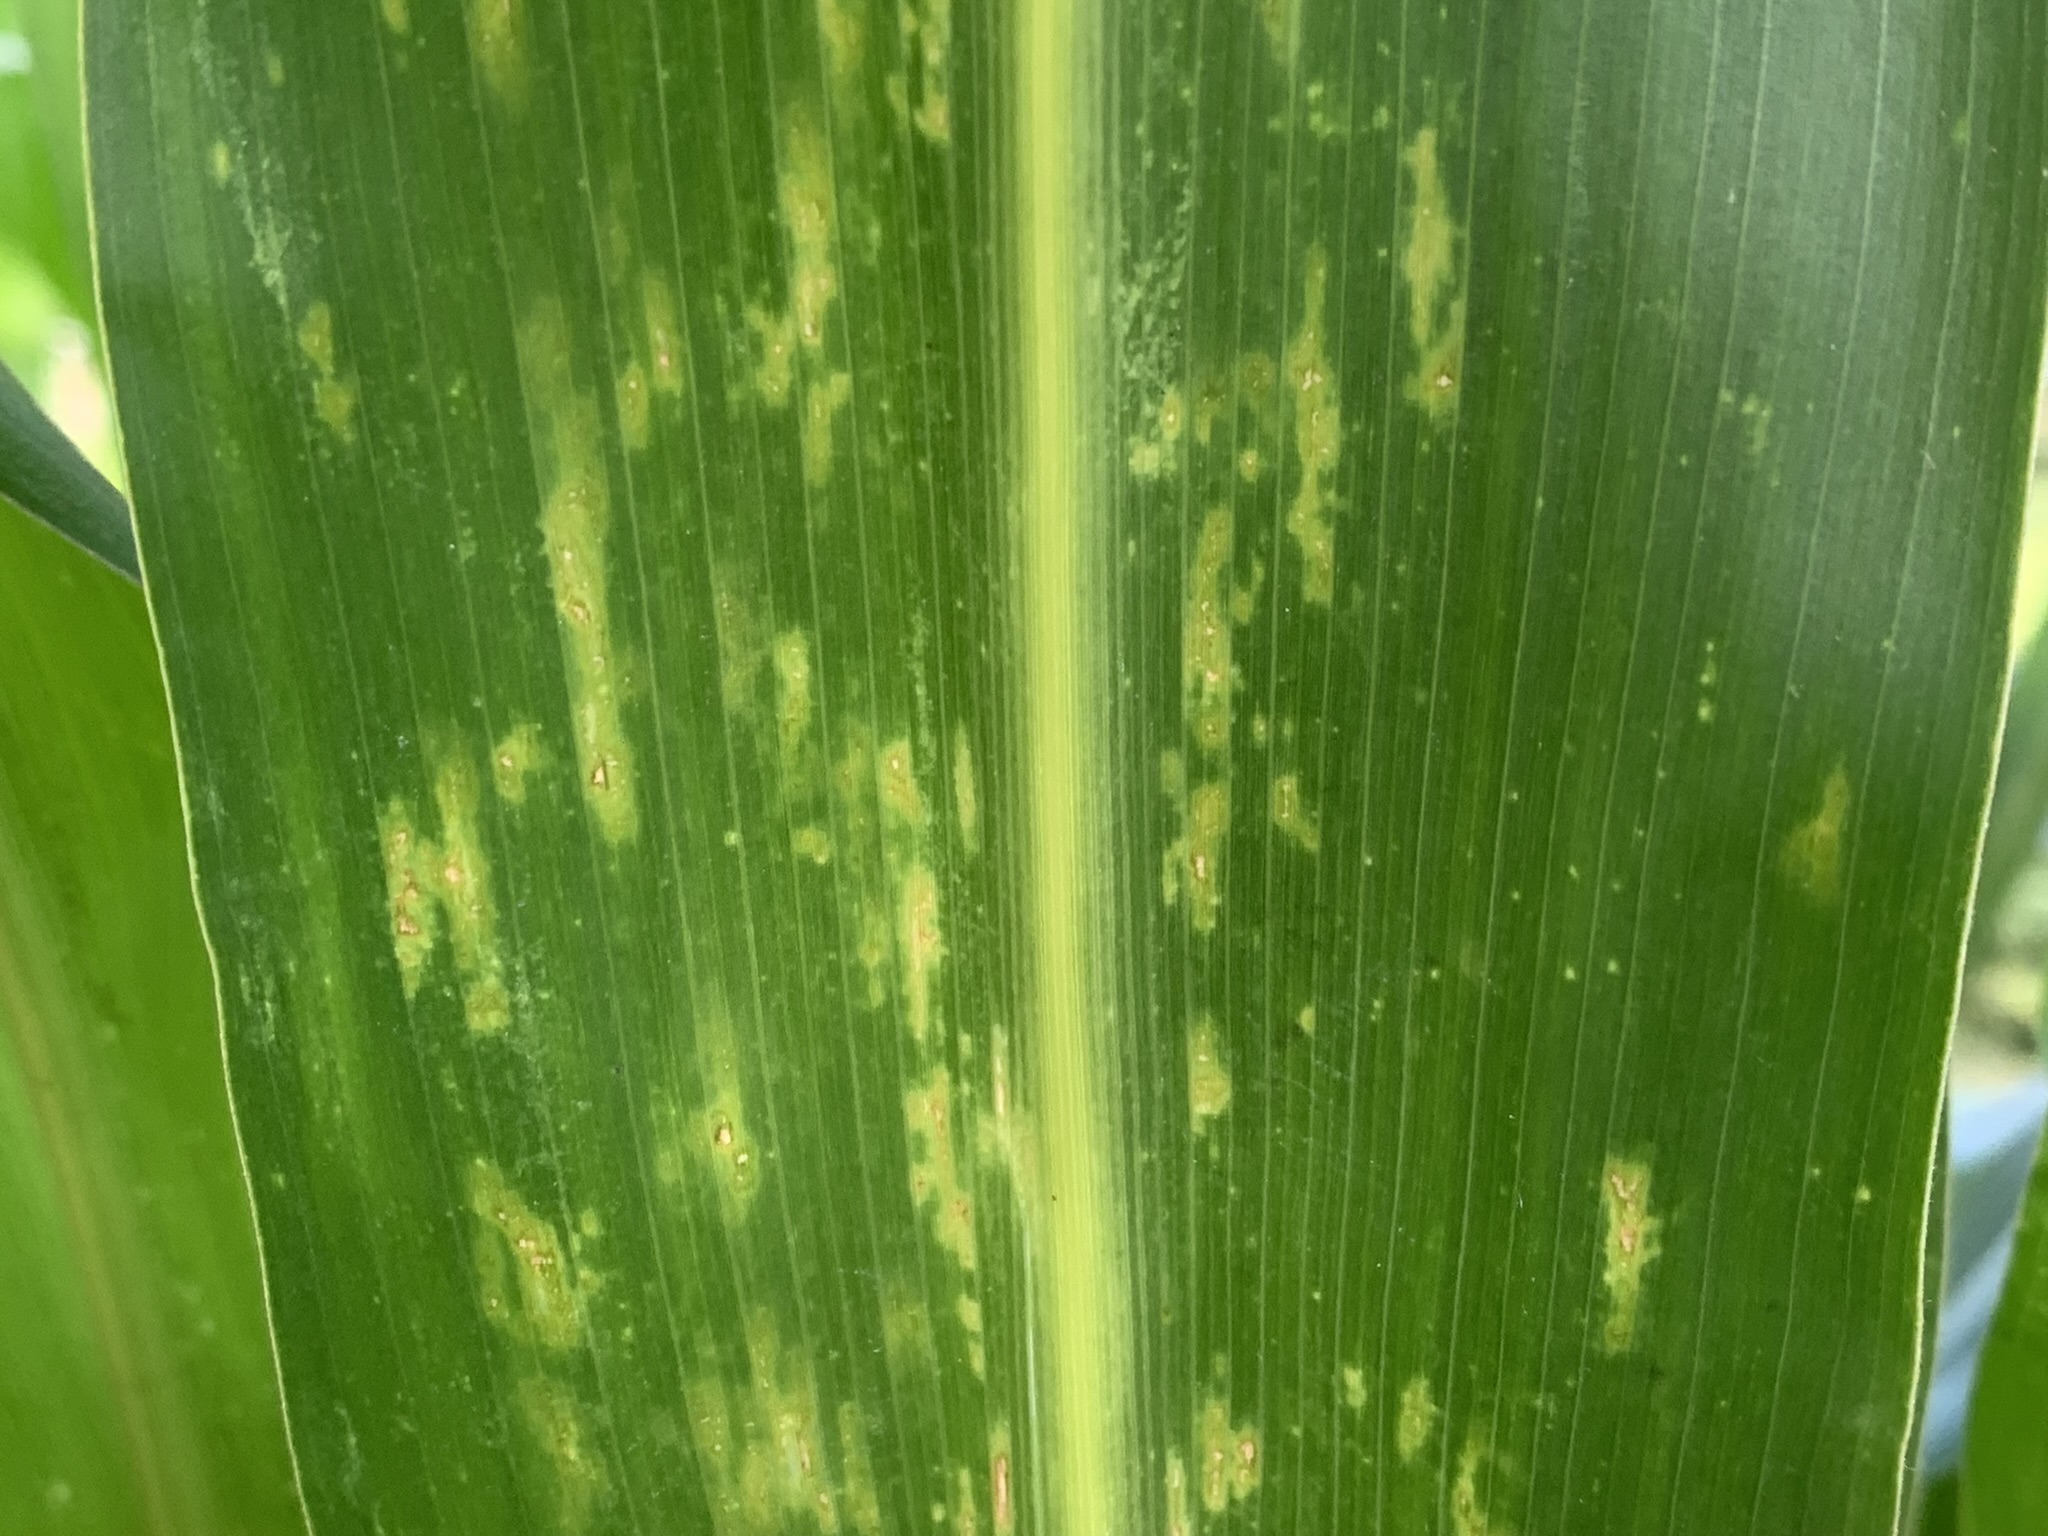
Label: MLN